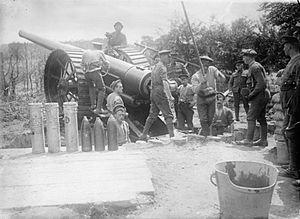
La cordite est un explosif, un type de poudre sans fumée. Elle a l'apparence d'un plastique jaunâtre à brun. Elle était généralement produite par extrusion sous forme de fils ou de spaghettis, ou de plaquettes après tronçonnage et séchage.